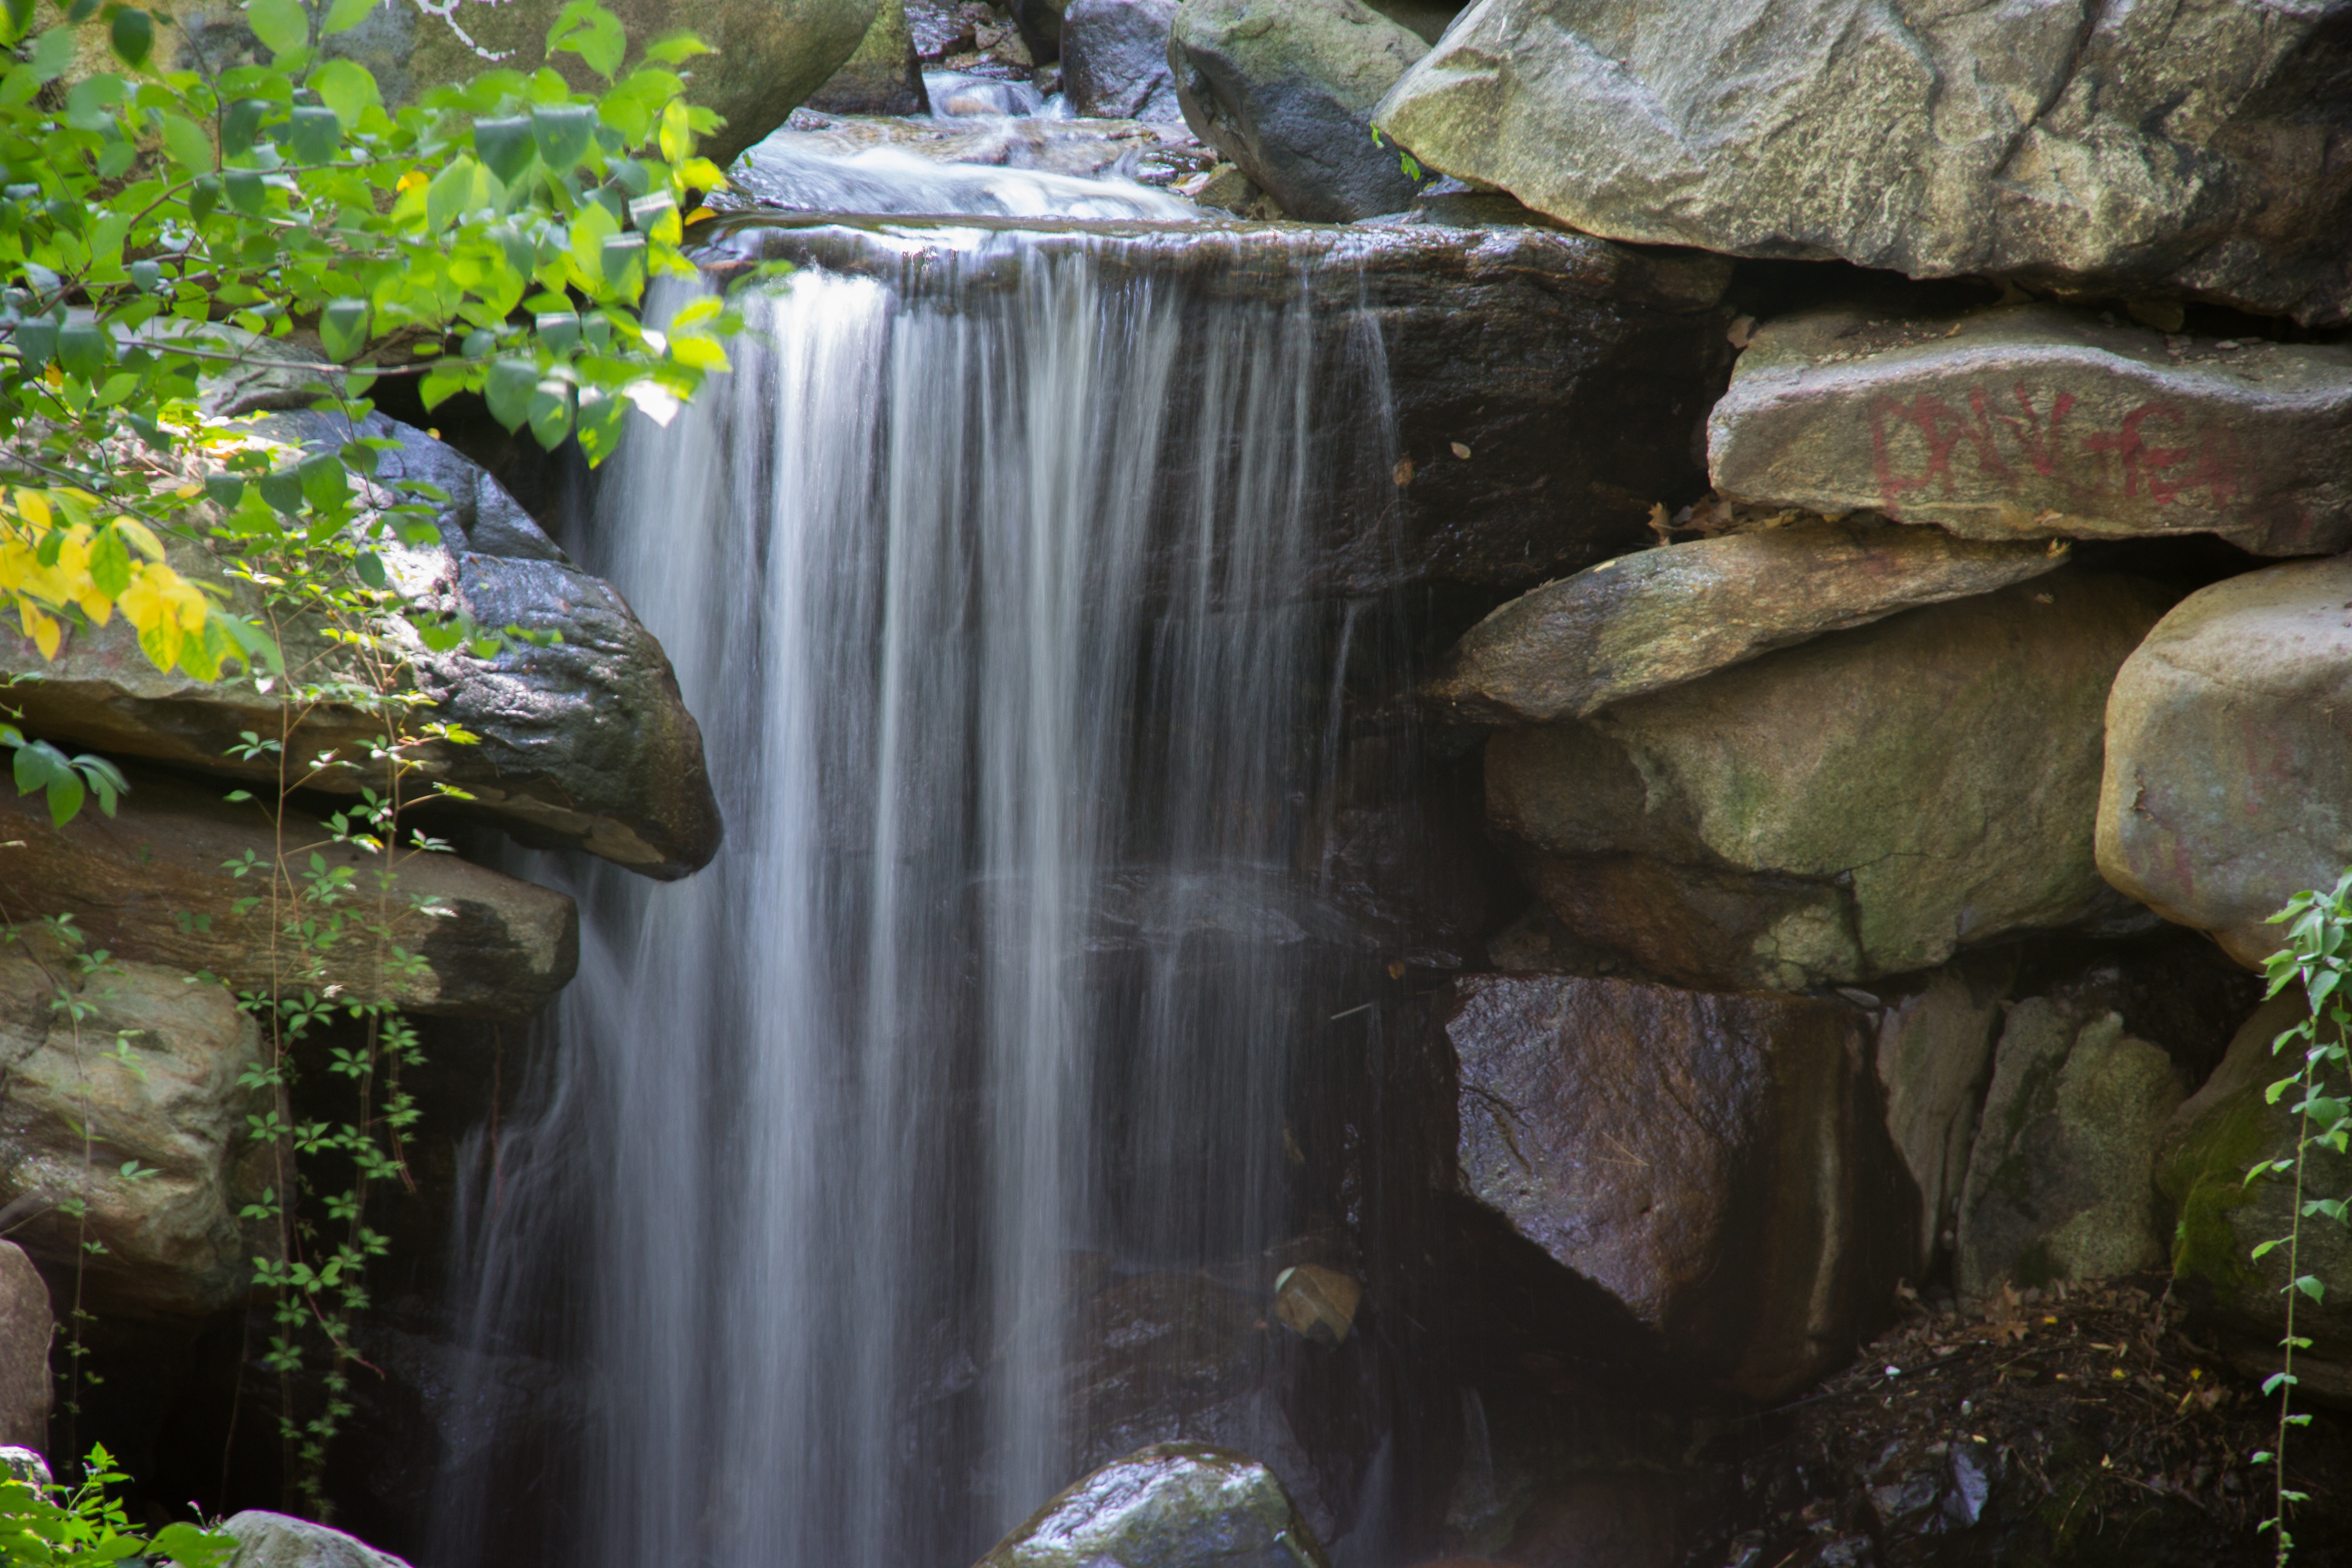
water, nature, forest, rock, waterfall, stream, jungle, autumn, body of water, rainforest, water feature, watercourse